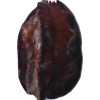
Label: carambola